John McCain 2008 presidential campaign

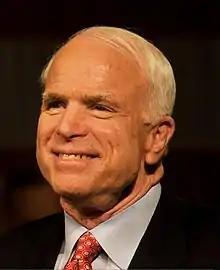
McCain reacts to his Super Tuesday victories during a celebration that night at the Arizona Biltmore Hotel in Phoenix

On January 31, McCain received the important endorsement of Governor of California Arnold Schwarzenegger and began campaigning with him; Schwarzenegger had previously refrained from endorsing either McCain or Giuliani because he counted both men as friends. The same day, Governor Rick Perry of Texas, formerly a supporter of Giuliani, threw his support behind McCain as well. Meanwhile, Romney, still burning about McCain's misleading Iraq withdrawal timetable charge, compared McCain to disgraced former president Richard Nixon, saying that McCain's claim was "reminiscent of the Nixon era" and that "I don't think I want to see our party go back to that kind of campaigning."